Provident Loan Society

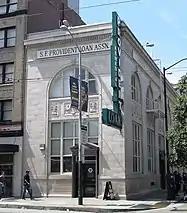
The San Francisco Provident Loan Association's building at 932 Mission Street in San Francisco

Unlike the New York society, which remains a not-for-profit organization, the San Francisco association is now family-owned and operated. The business was bought by Frank Rusalem in 1954 and sold to Robert Chait in 1965. Since then, three generations of the Chait family have run the concern. In 2012, 66 Mint, an estate-jewelry business, was added, and a "Silicon Valley Diamond and Jewelry Buyers" location in Menlo Park, California was opened.